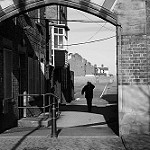
Label: non_damage_buildings_street